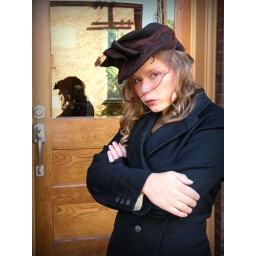
This is my girl in front of the old Train Depot in Negaunee wearing one of the old black jackets and vintage hat.